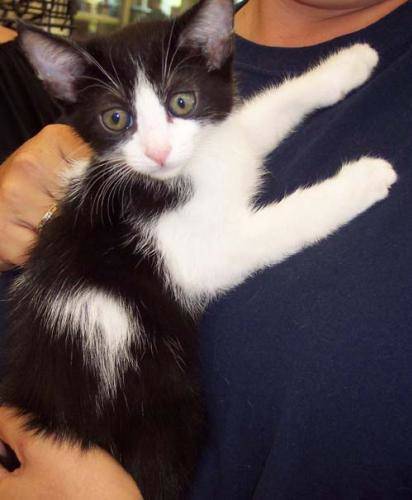
Label: cat